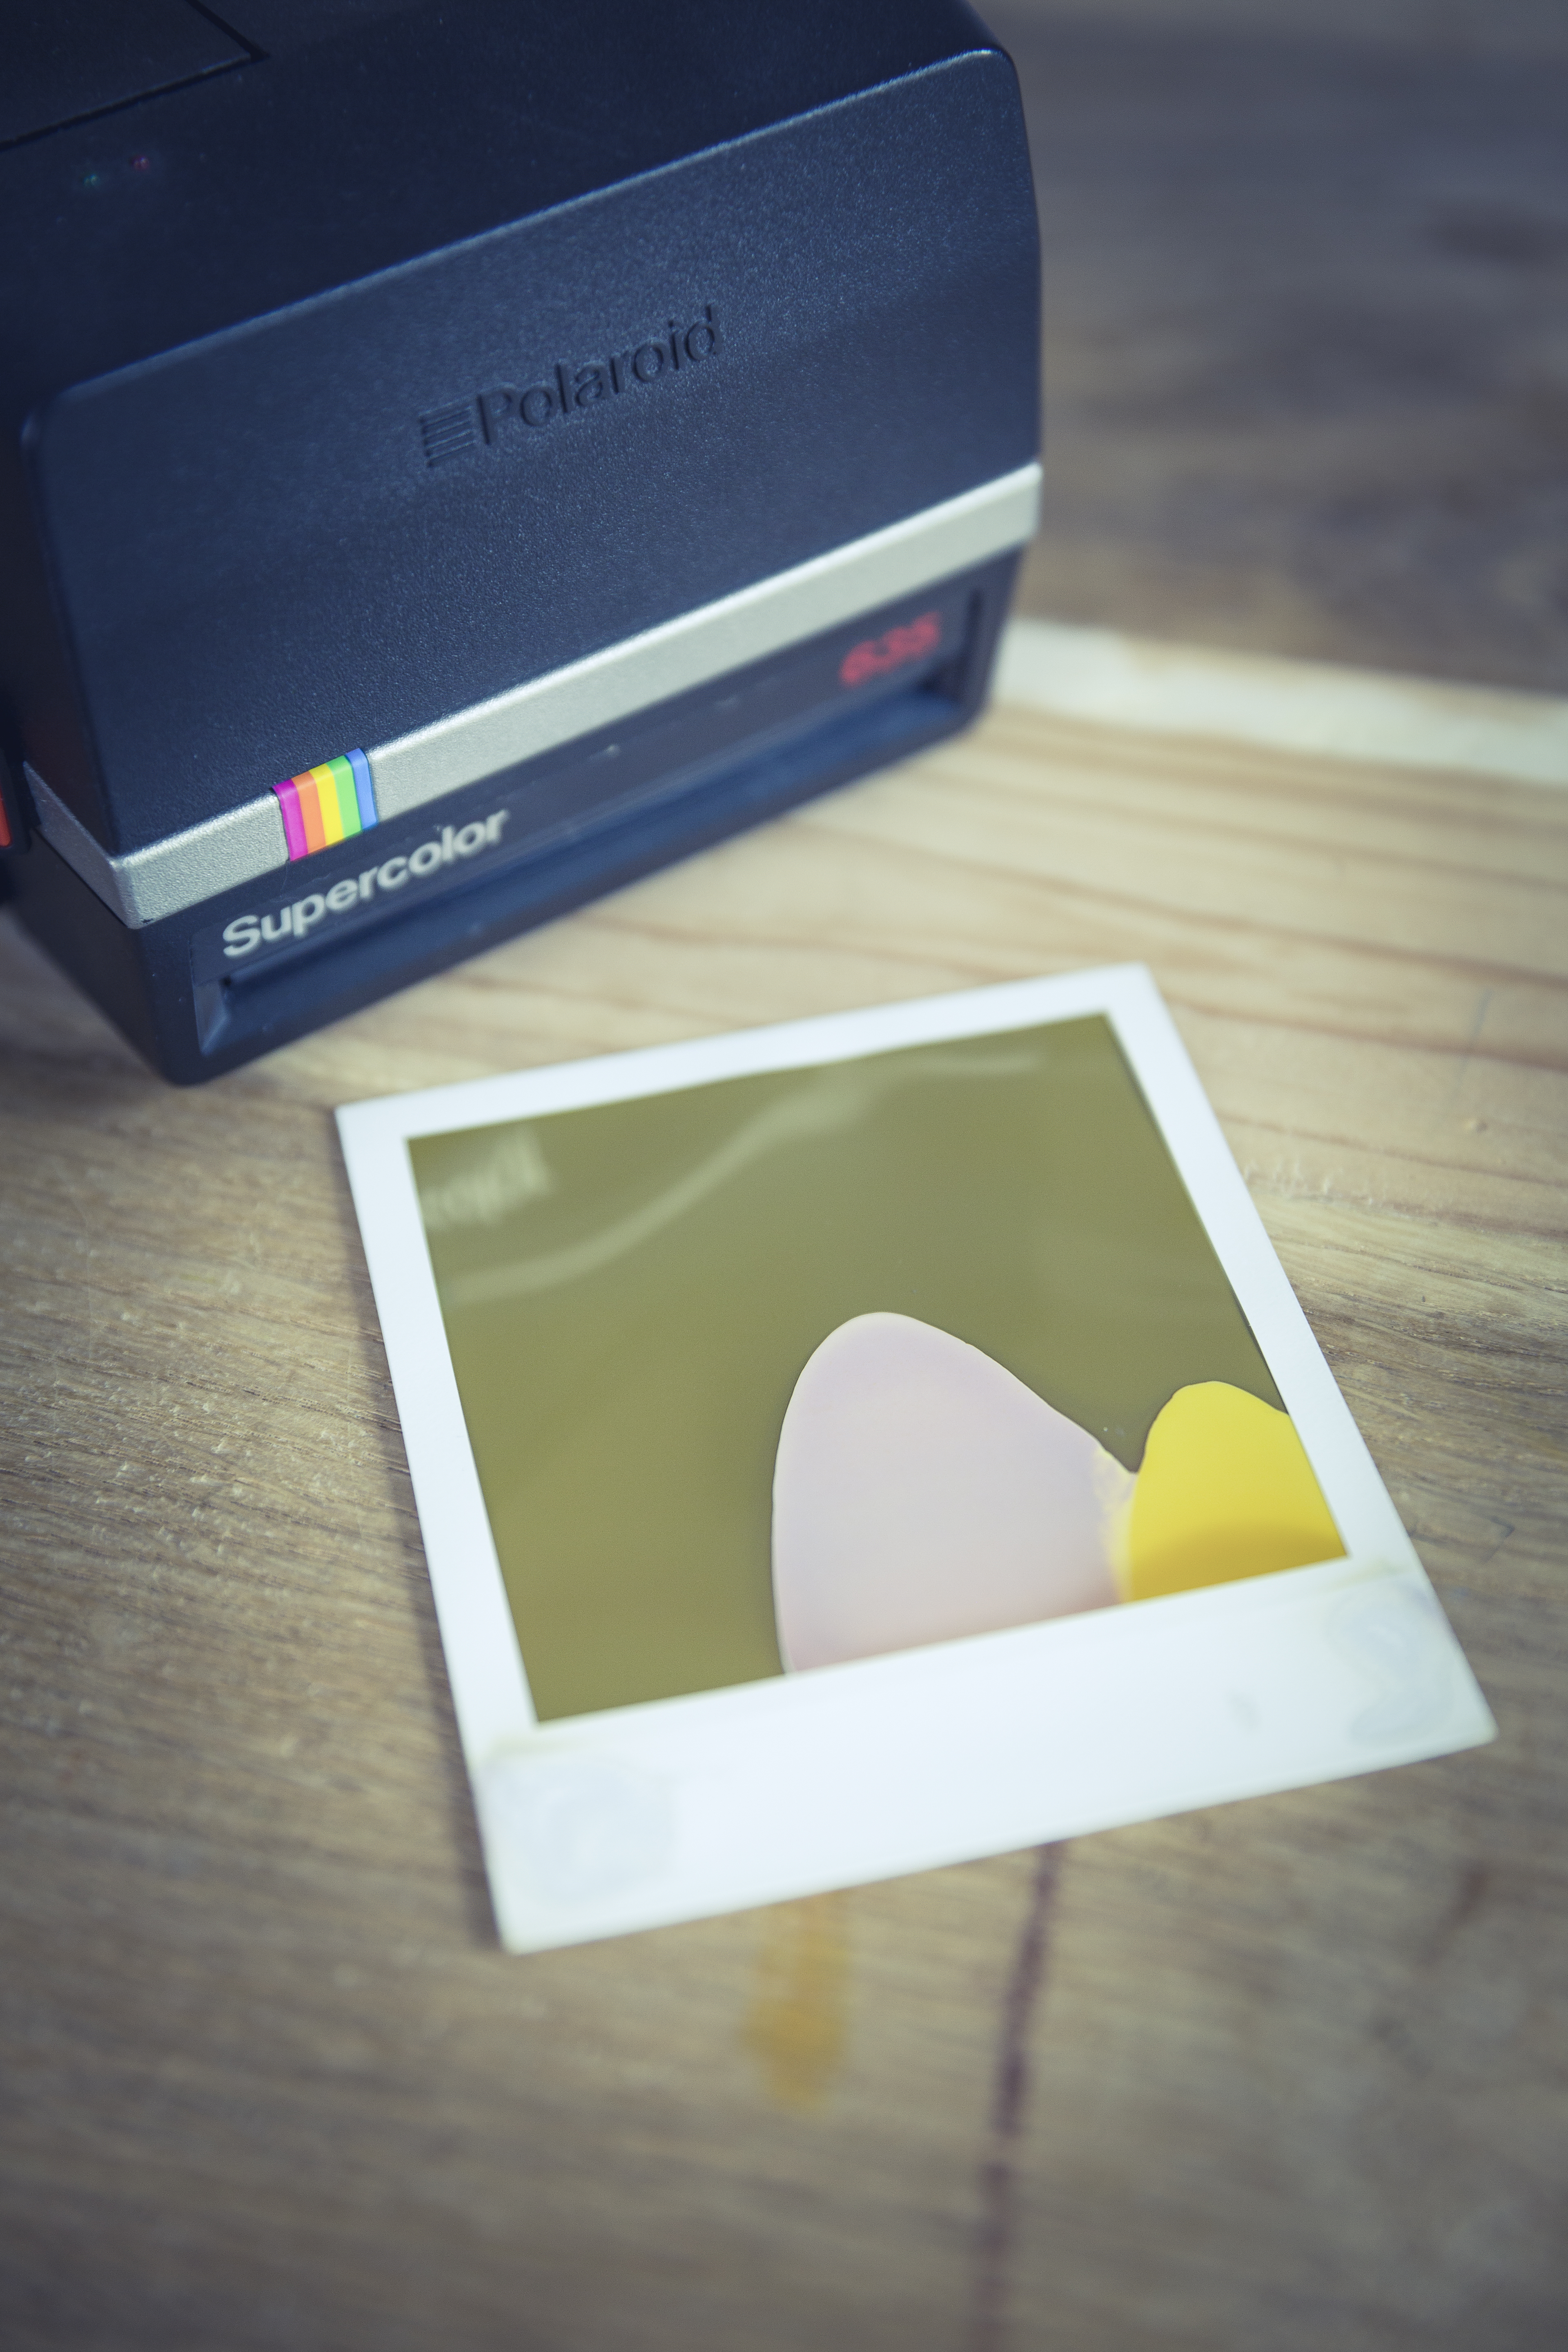
camera, vintage, film, photo, color, lighting, material, polaroid, classic, shape, instant camera